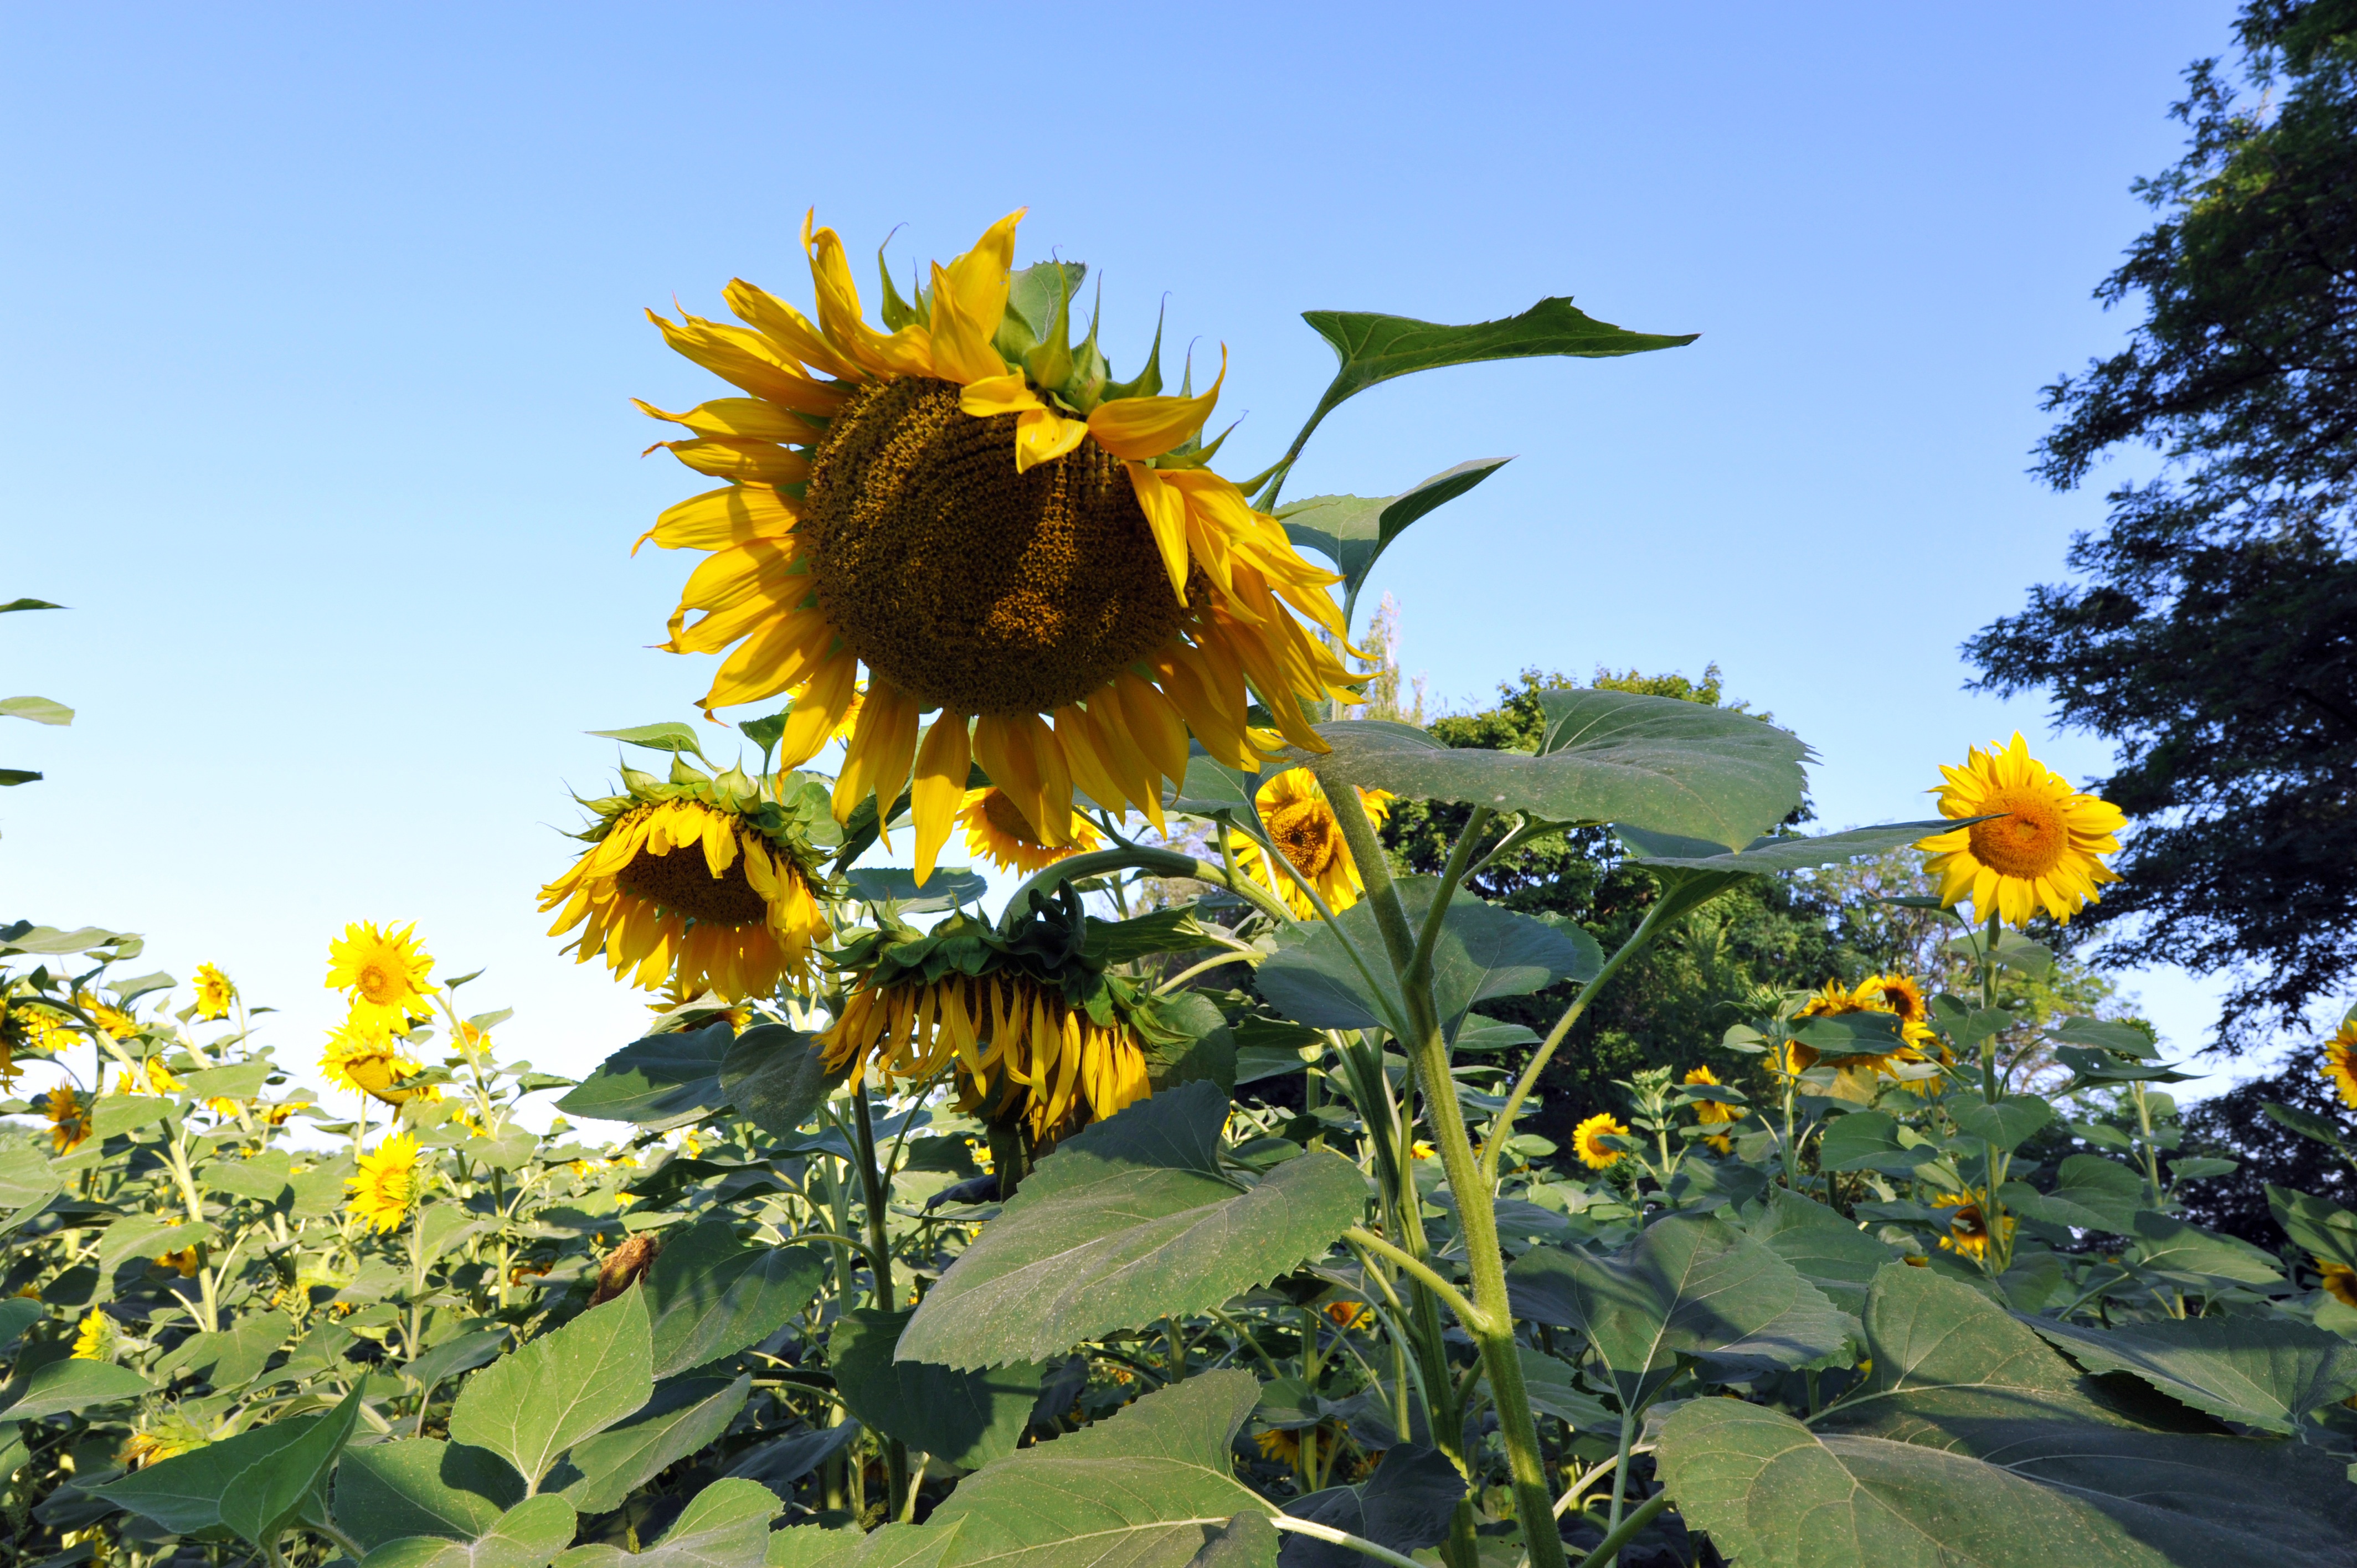
plant, field, flower, botany, yellow, flora, sunflower, wildflower, sunflowers, flowering plant, daisy family, huge flower, asterales, sunflower seed, land plant